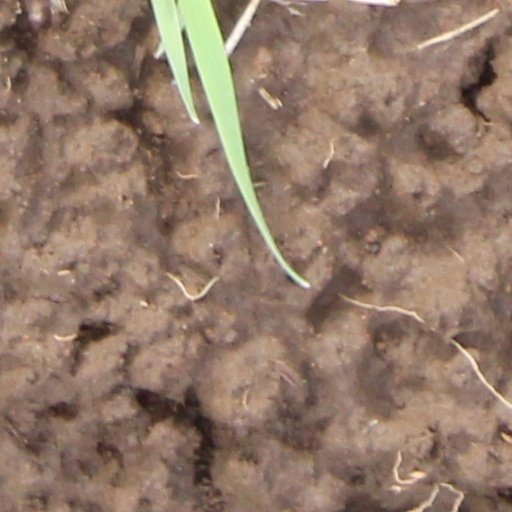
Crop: wheat